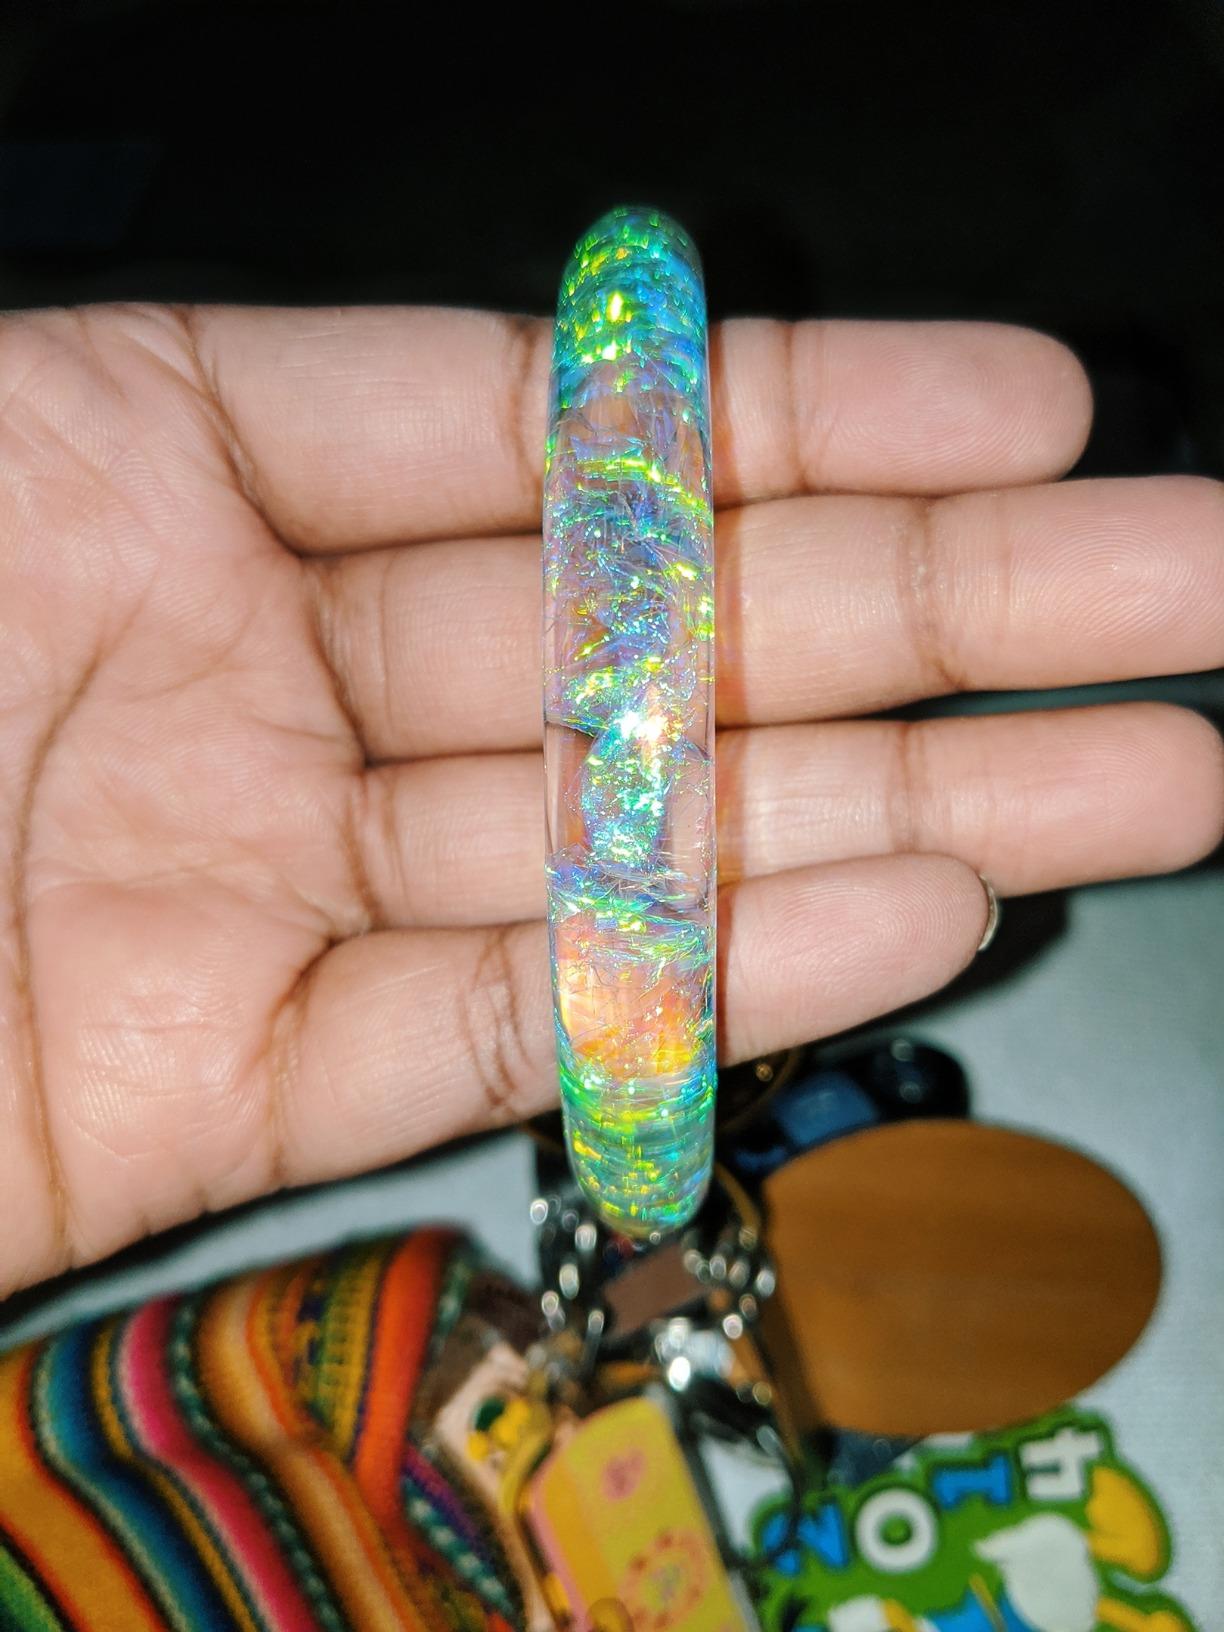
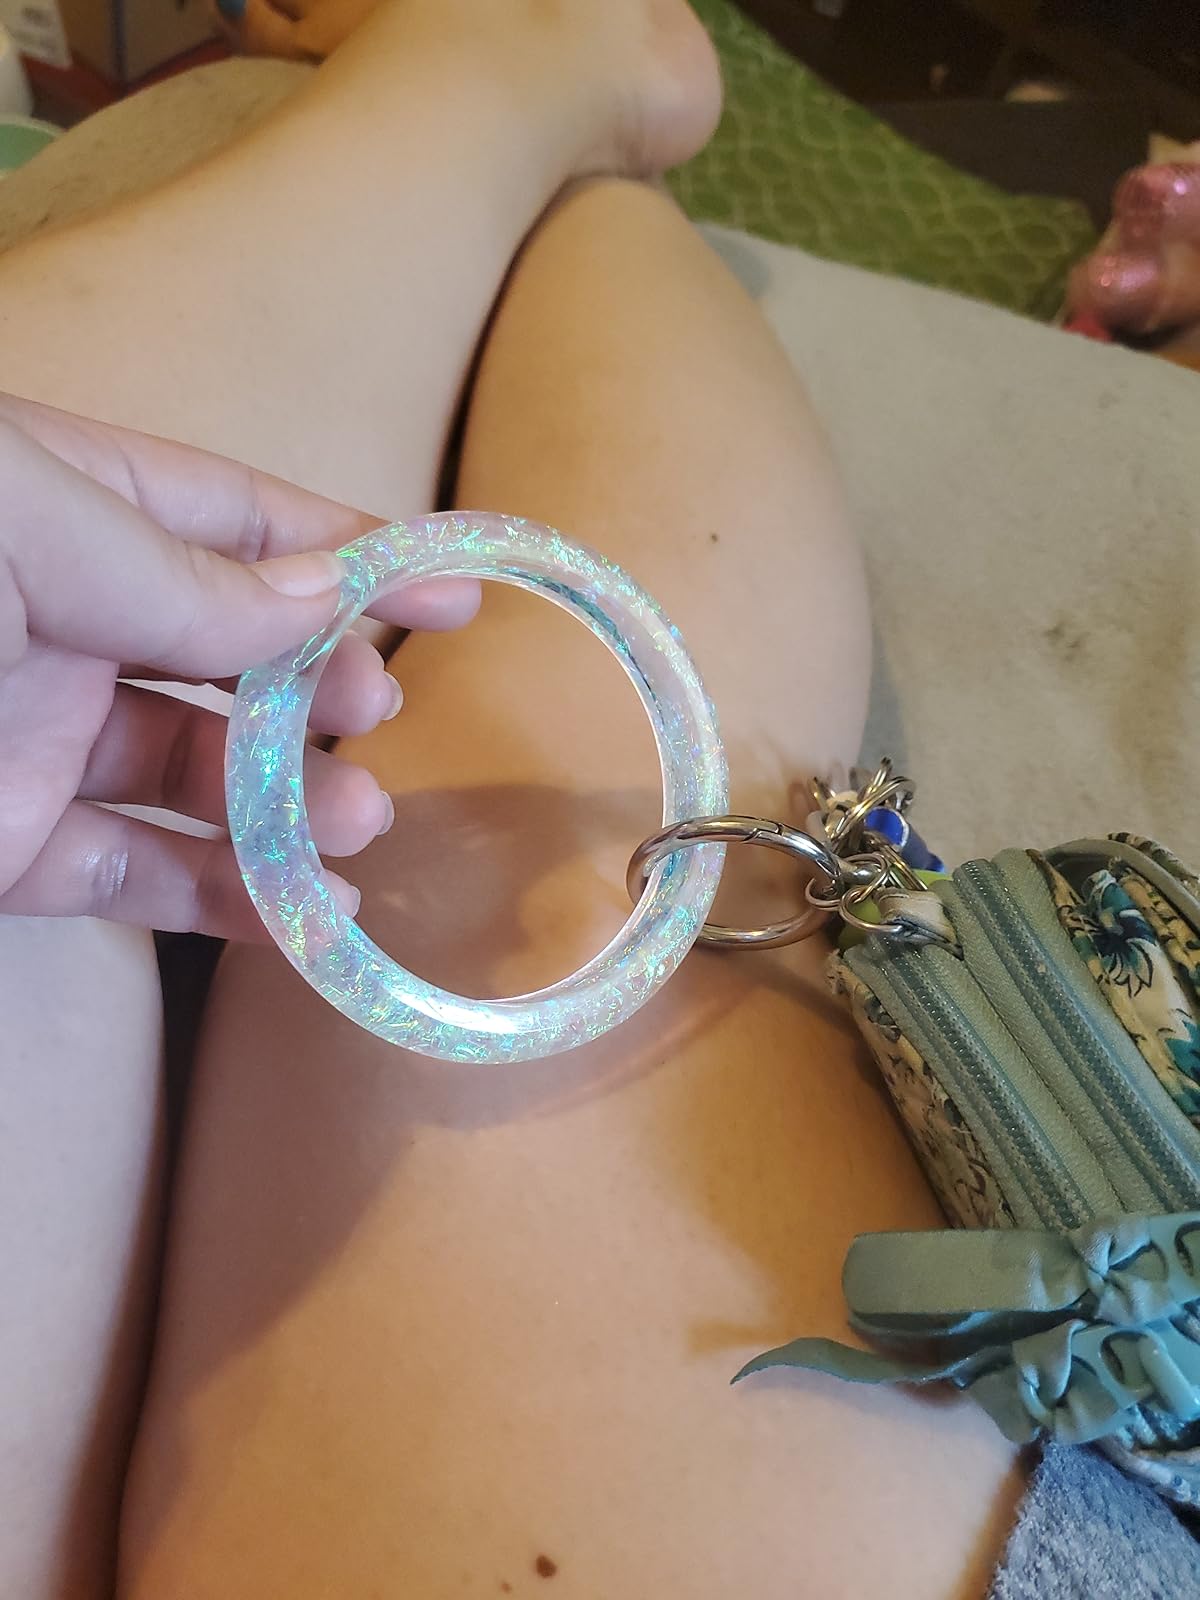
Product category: accessories_keychain
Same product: yes